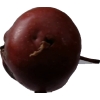
Label: Apple 18